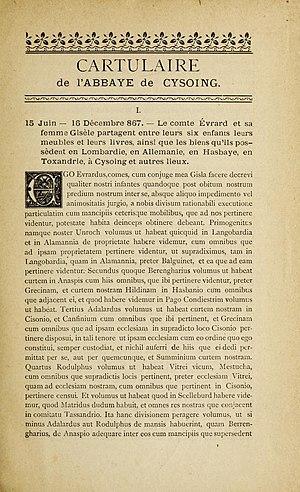
Charte n°1 de l'abbaye de Cysoing page 1
Hosdent est un hameau belge du village de Latinne en province de Liège dans l'entité de Braives, entre Hannut, Waremme et Huy.